Highland Avenue Methodist Church

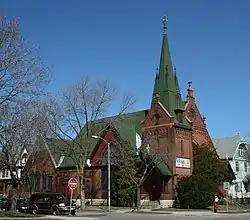

The Highland Avenue Methodist Church in Milwaukee, Wisconsin, United States, is a Gothic Revival-styled church built in 1891 by Milwaukee's first German Methodist congregation. It was added to the National Register of Historic Places in 1986.